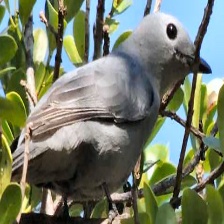
Species: GREY CUCKOOSHRIKE
Scientific name: CORACINA CAESIA